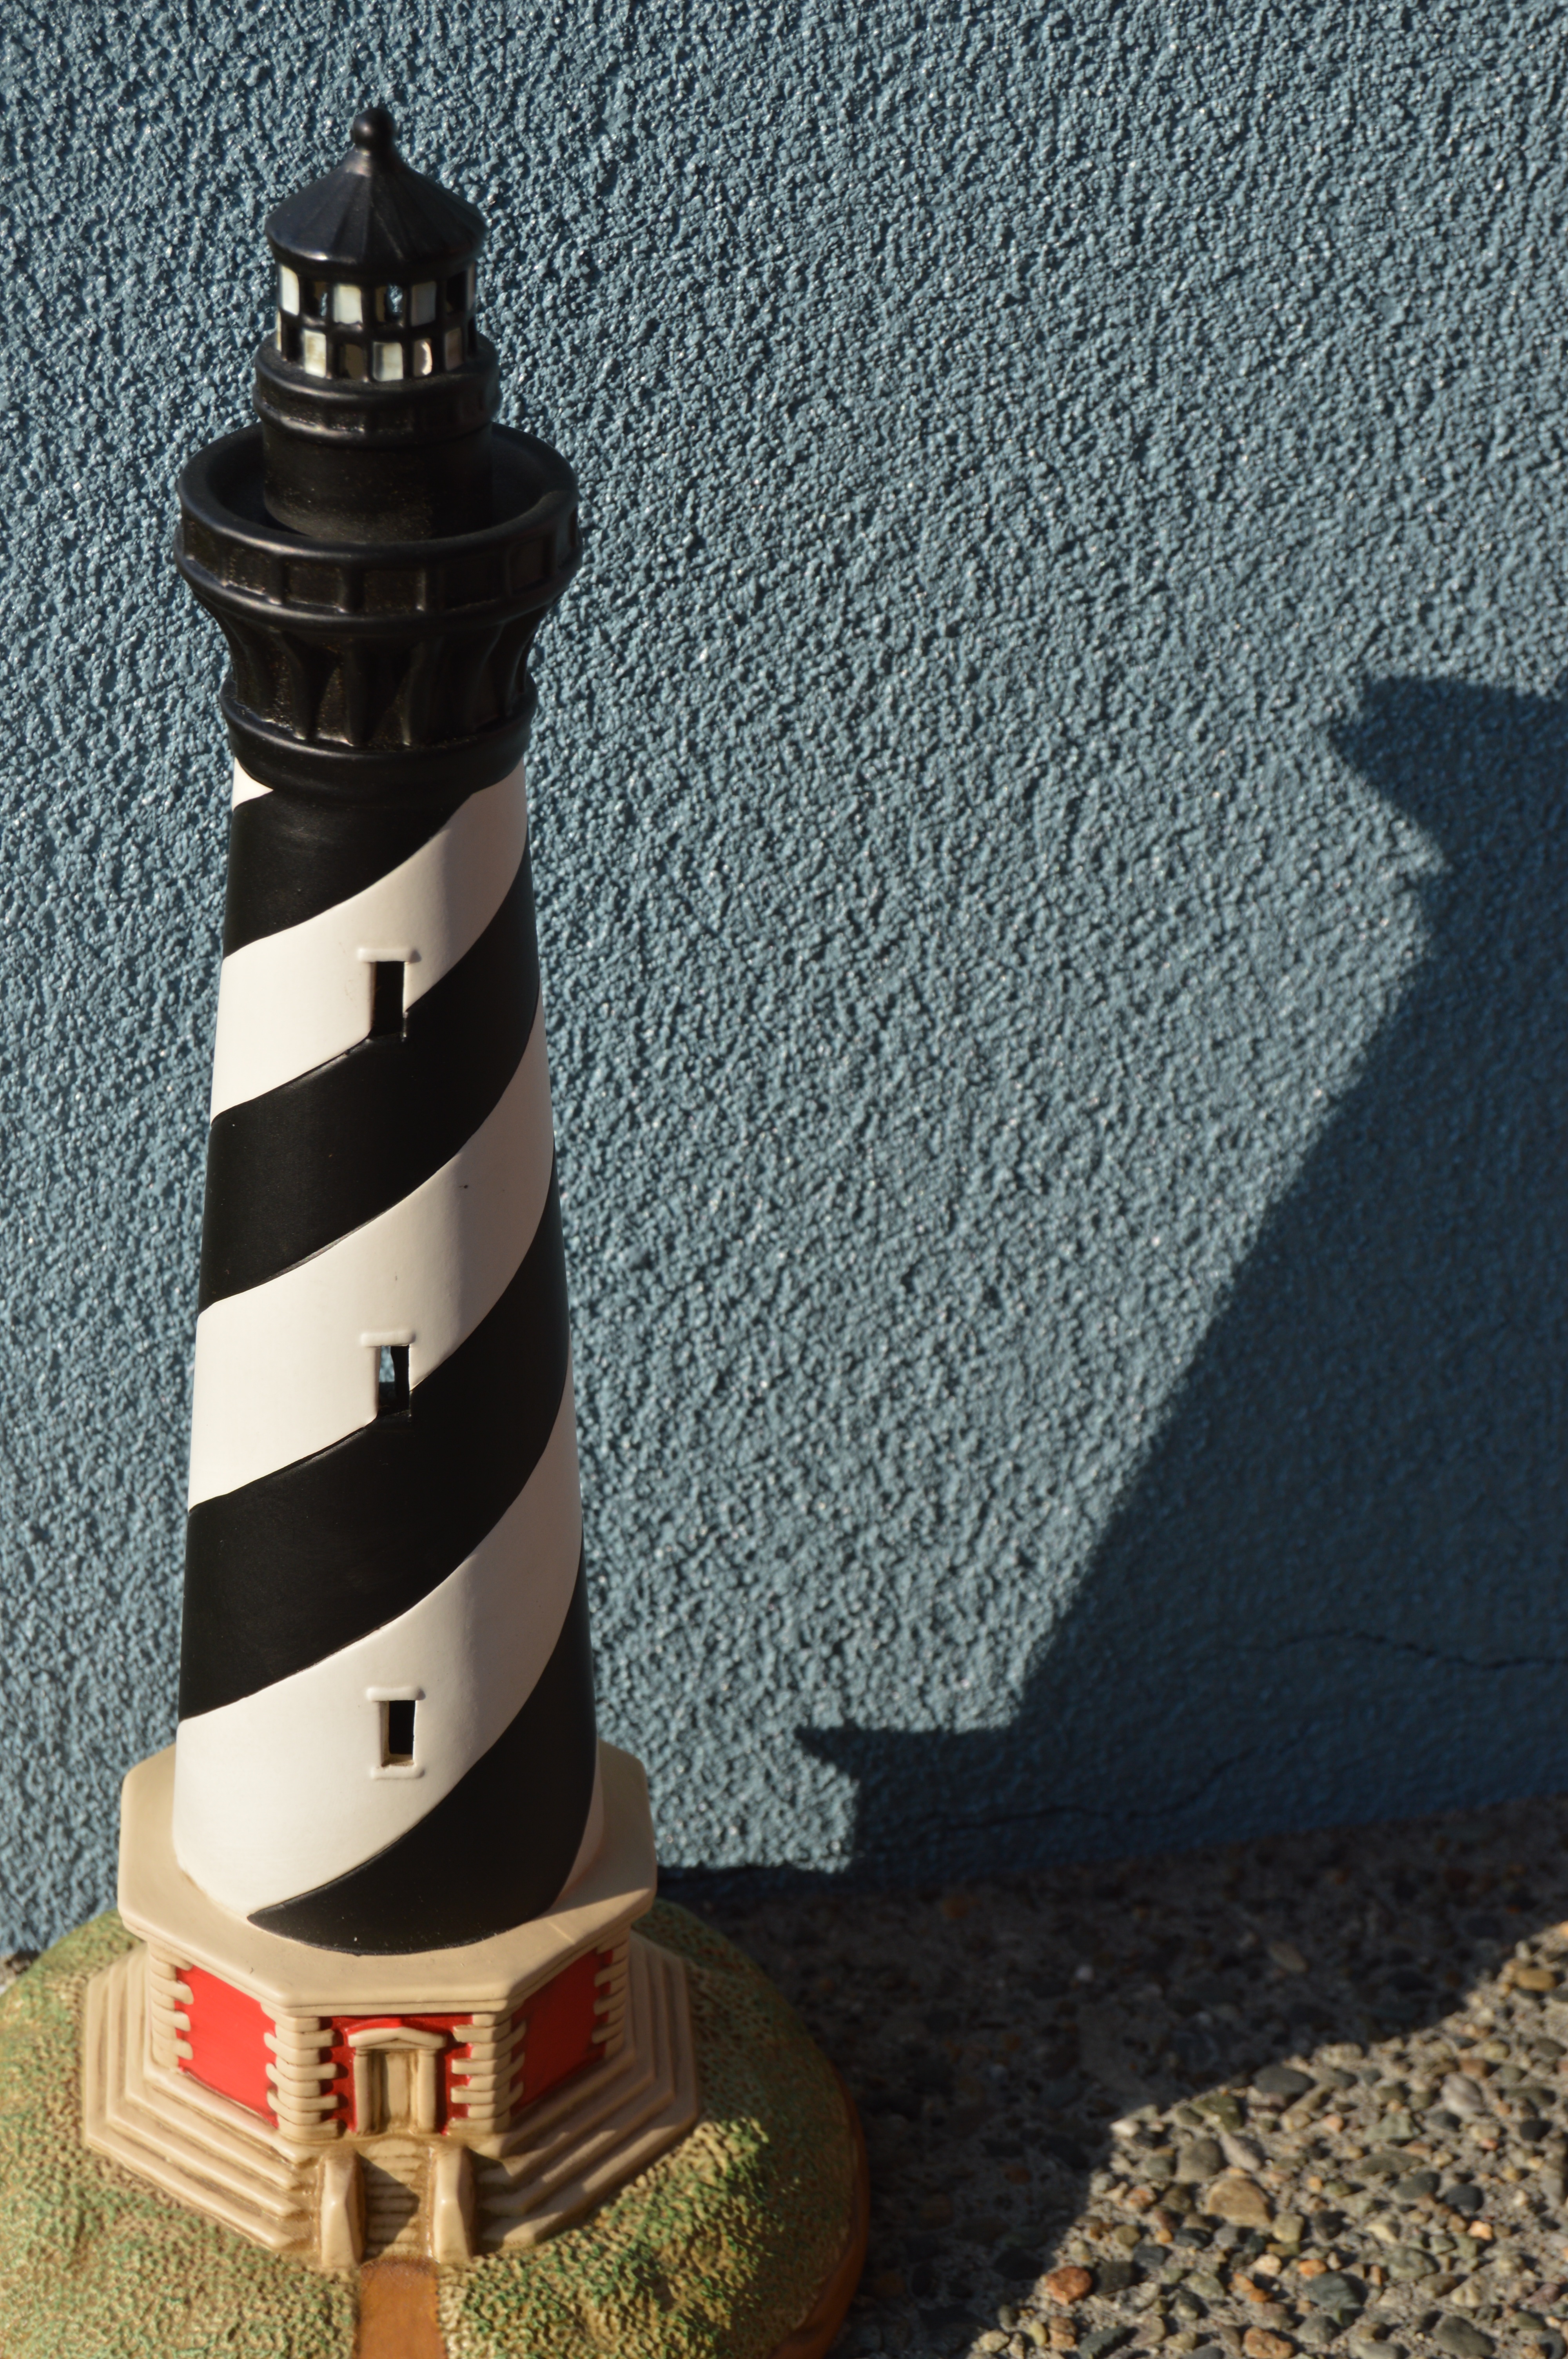
white, black, lighting, diagonal, shape, man made object